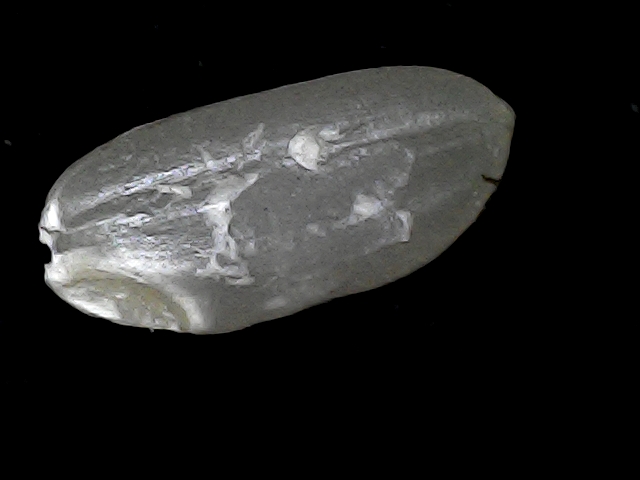
Rice variety: BD52